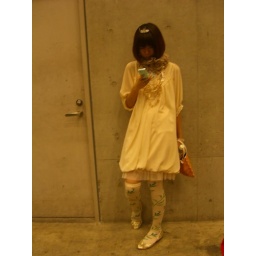
design festa cute girl in crown